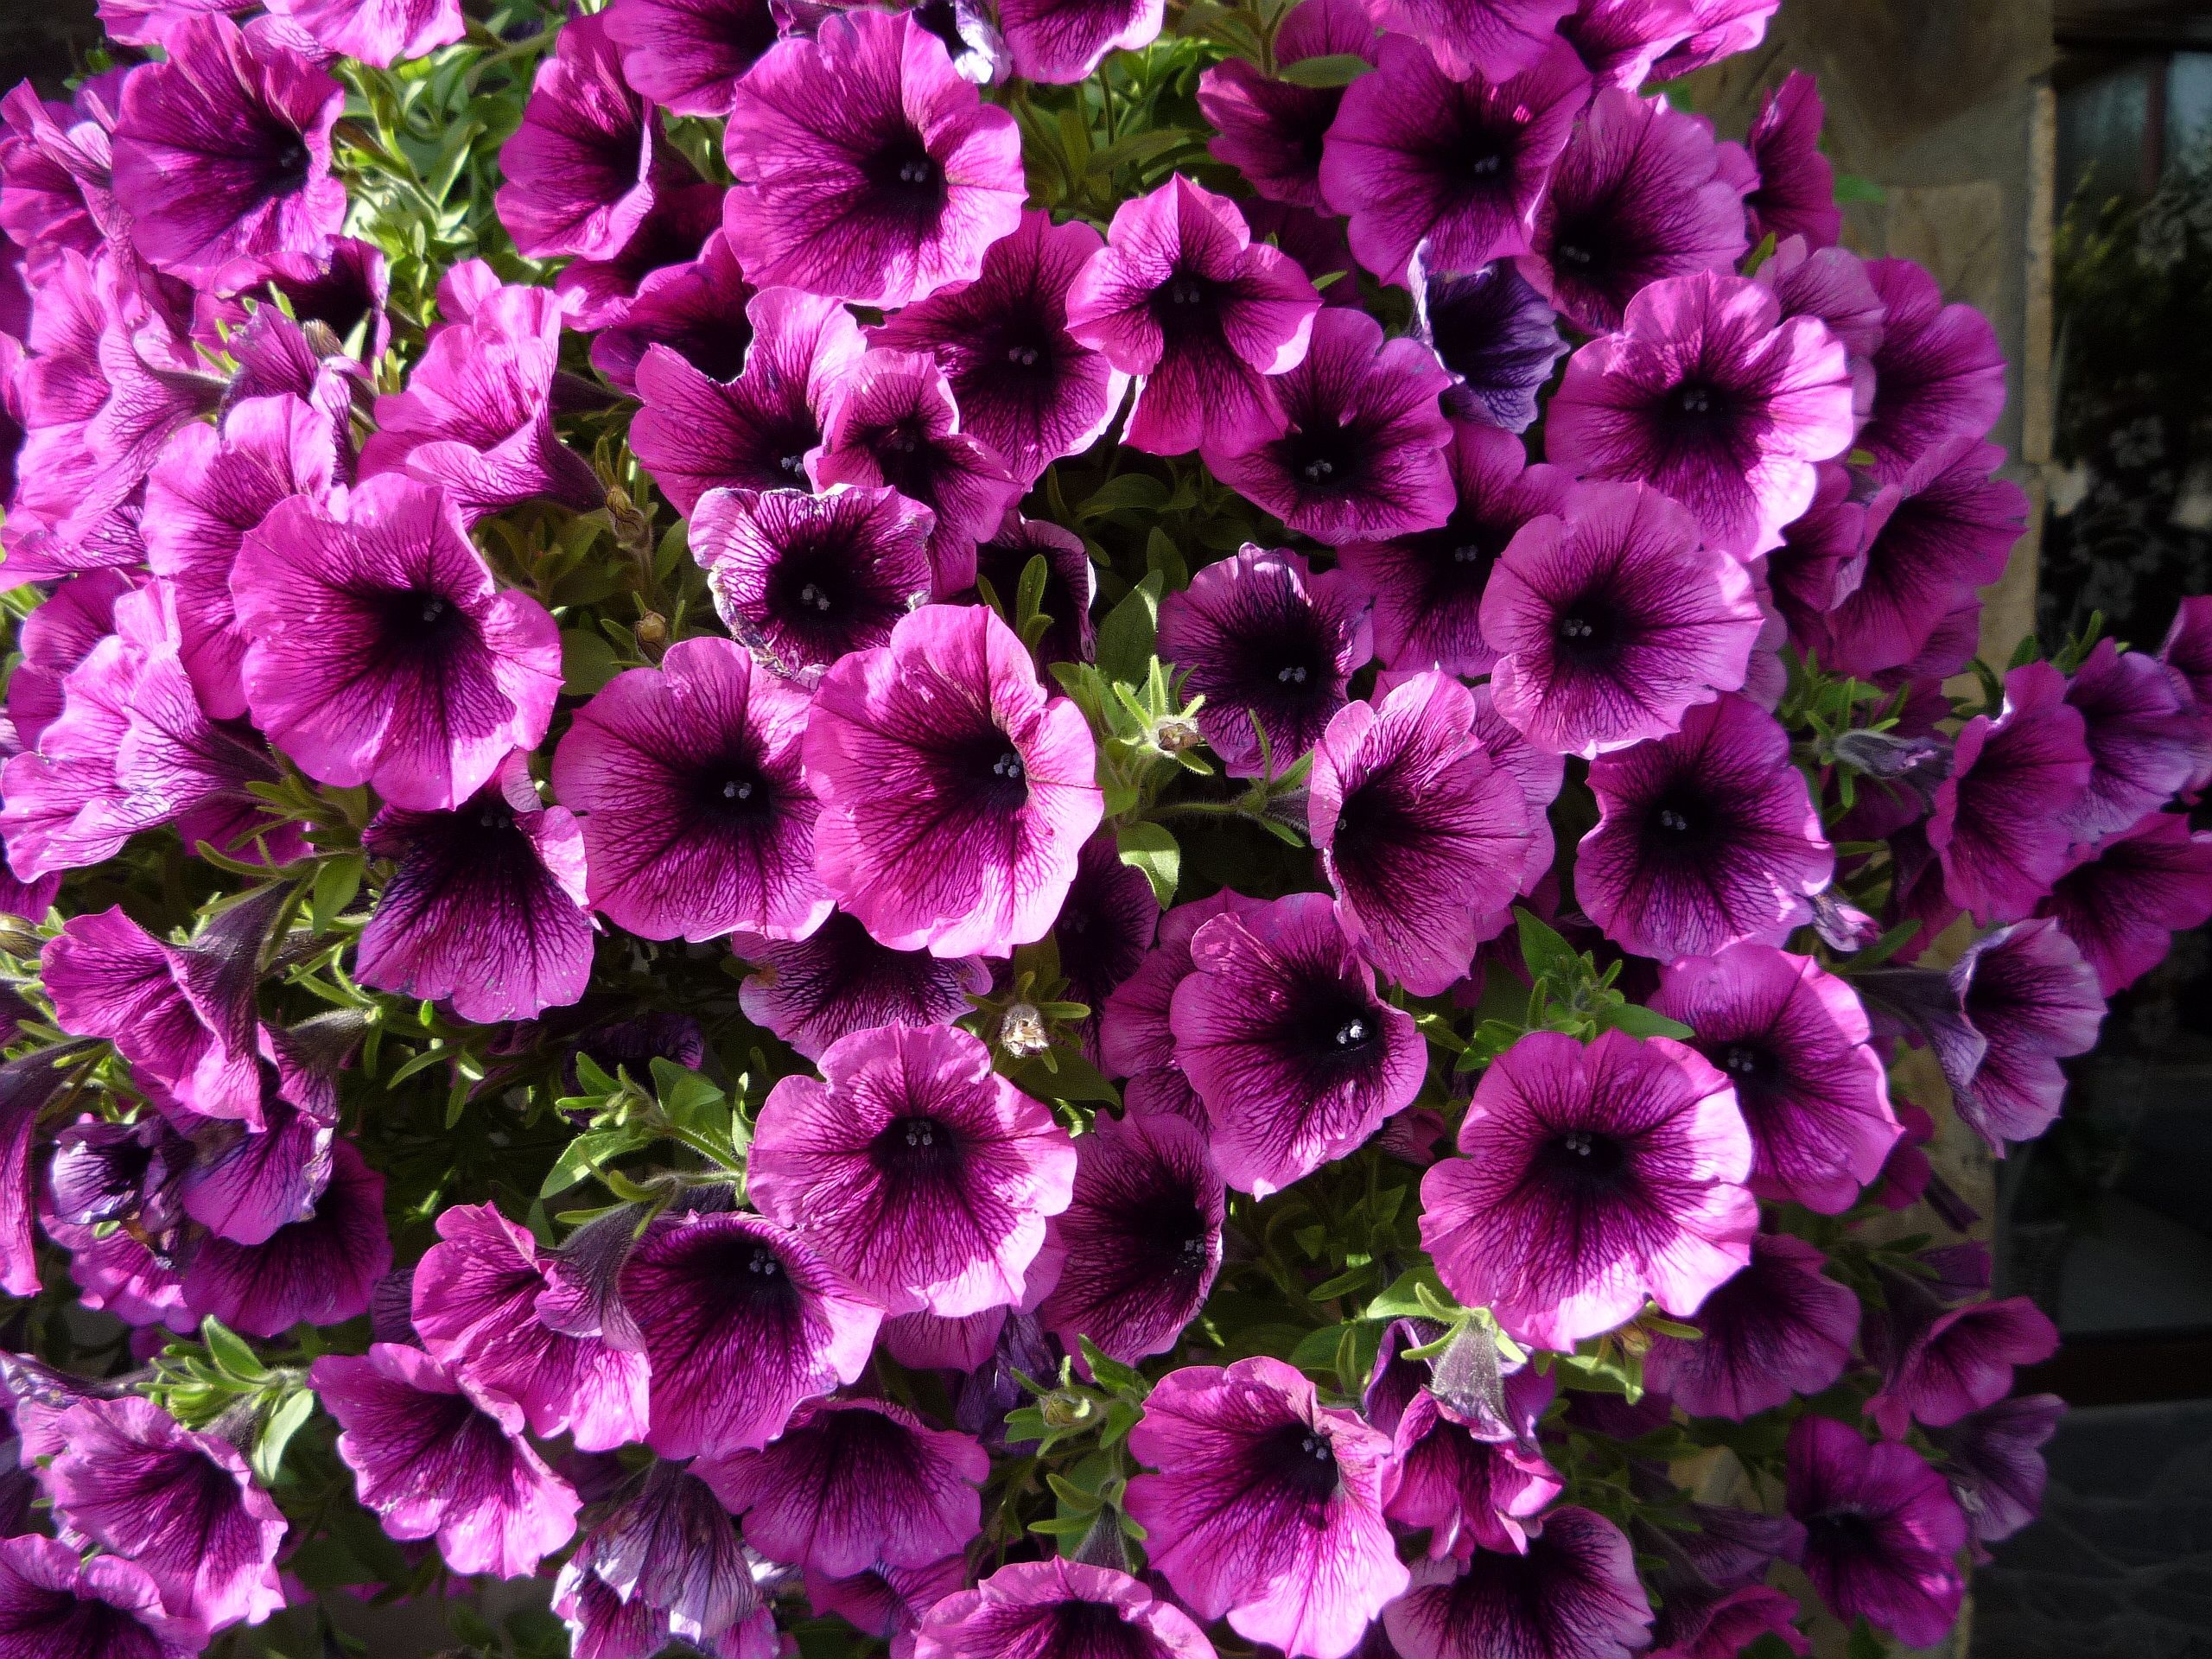
nature, blossom, plant, flower, purple, petal, bloom, summer, floral, natural, botany, garden, flora, botanical, flowers, violet, viola, dianthus, primula, flowering plant, annual plant, land plant, violet family, pink family